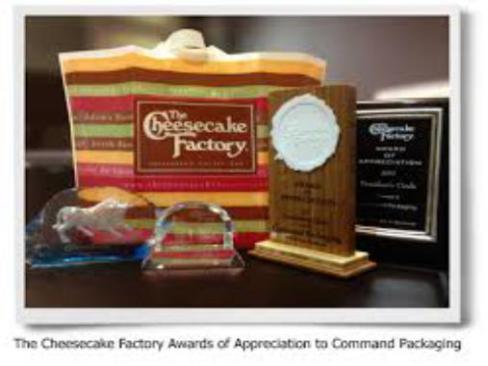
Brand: cheesecake factory
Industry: Food